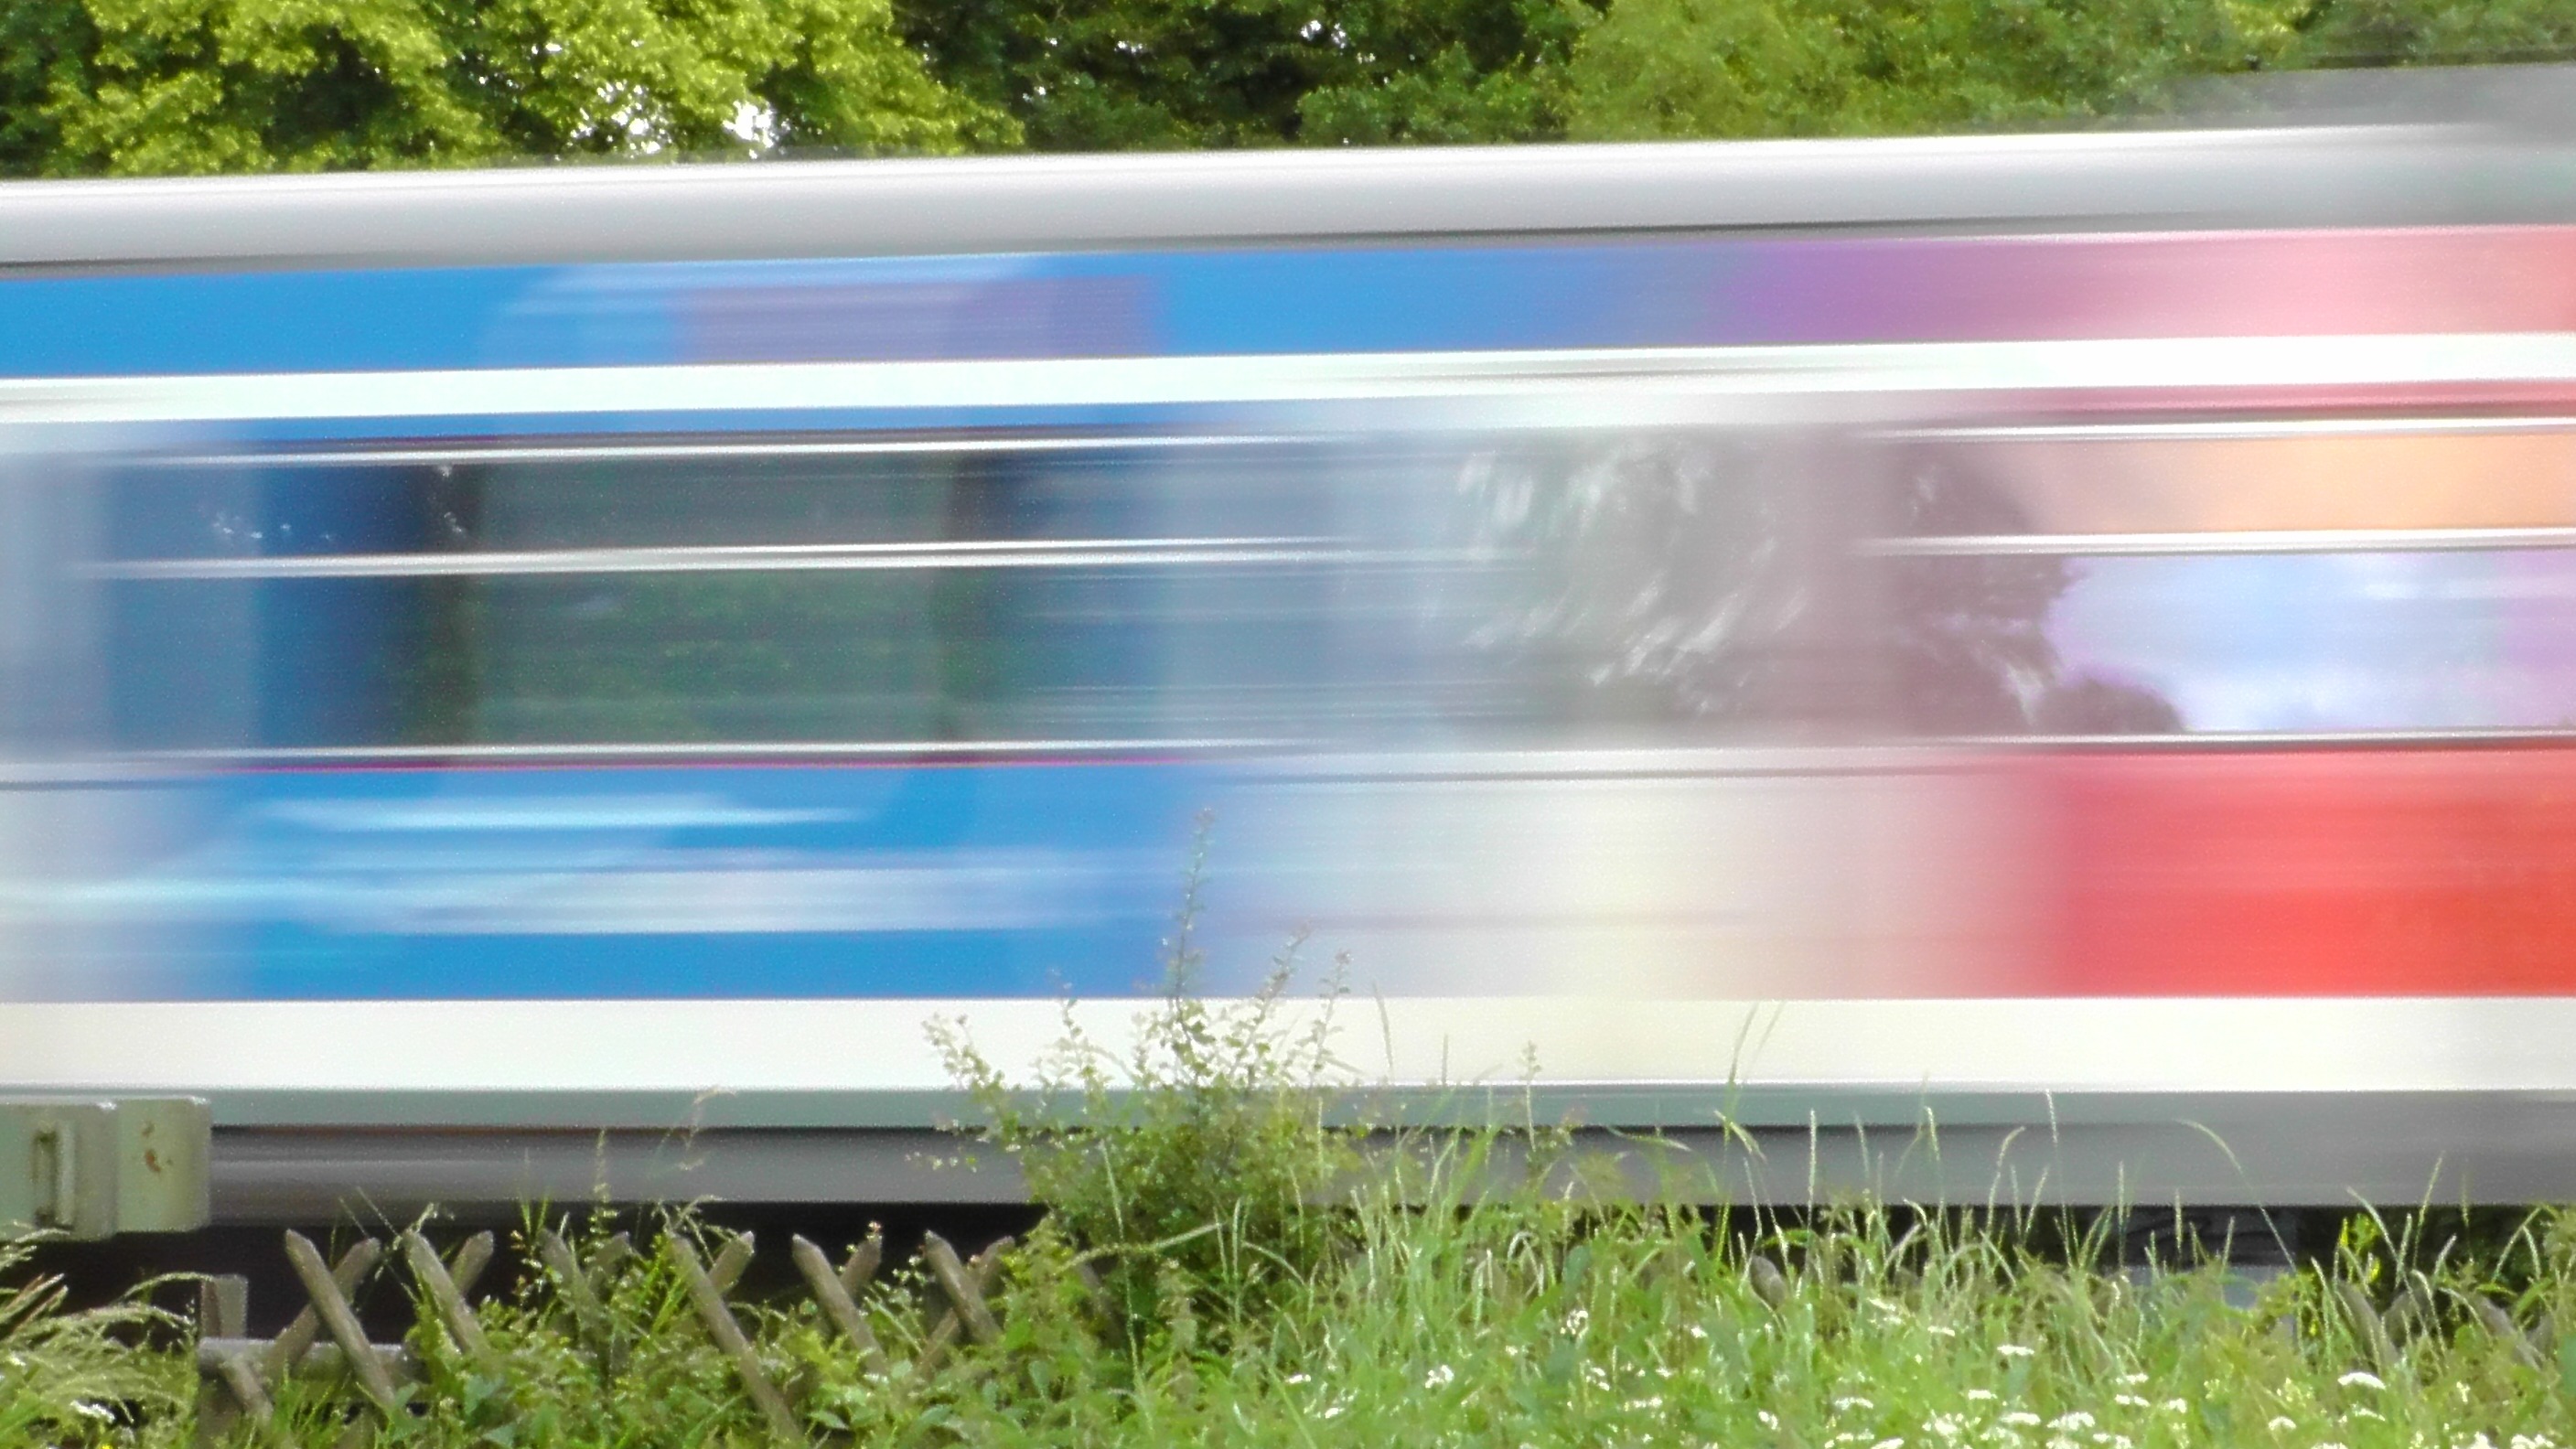
landscape, railway, rail, train, transport, vehicle, exit, color, speed, bumper, express train, man made object, automotive exterior, rolling stock